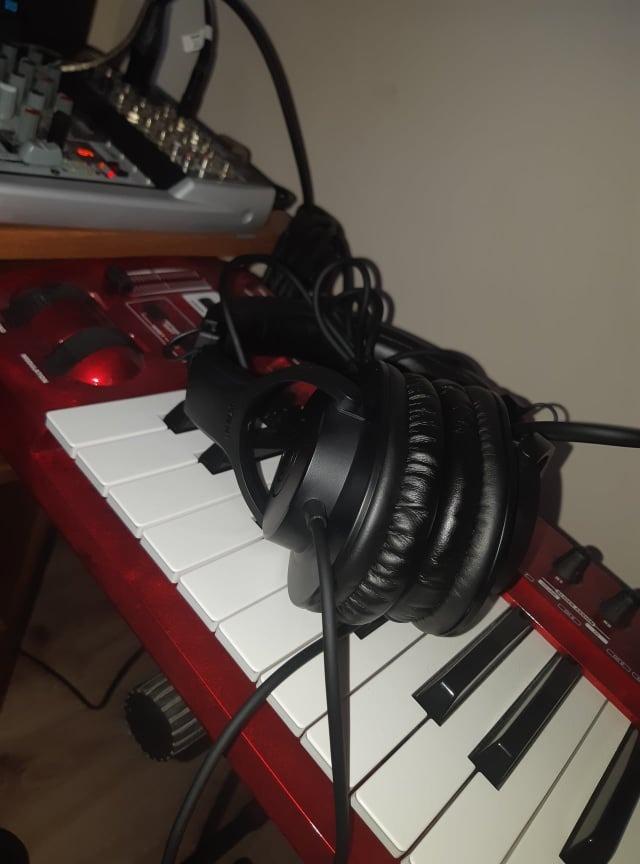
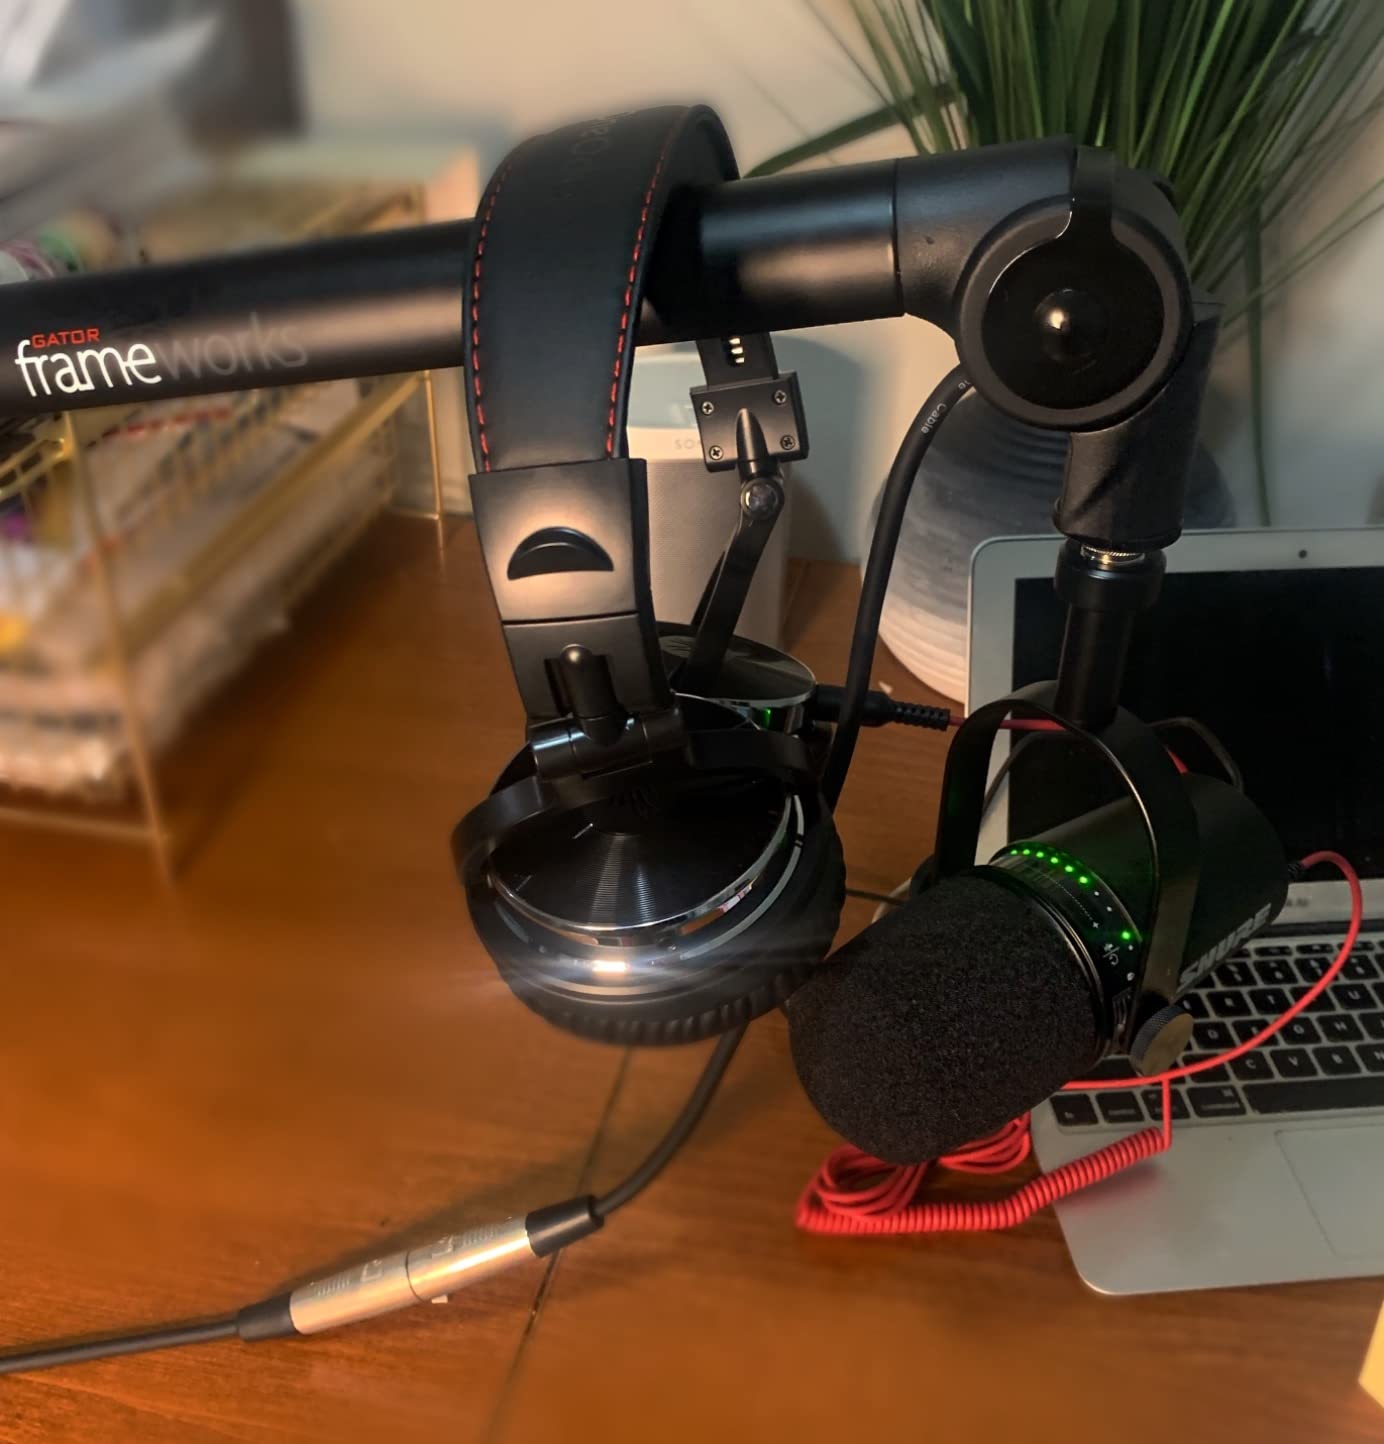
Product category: headphones
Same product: no